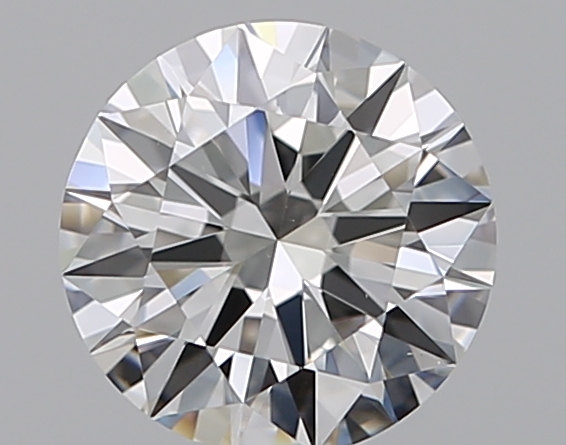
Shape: round
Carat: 0.75
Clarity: VVS2
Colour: G
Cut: EX
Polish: EX
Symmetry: EX
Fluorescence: F
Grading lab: GIA
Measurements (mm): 5.9 x 5.92 x 3.53